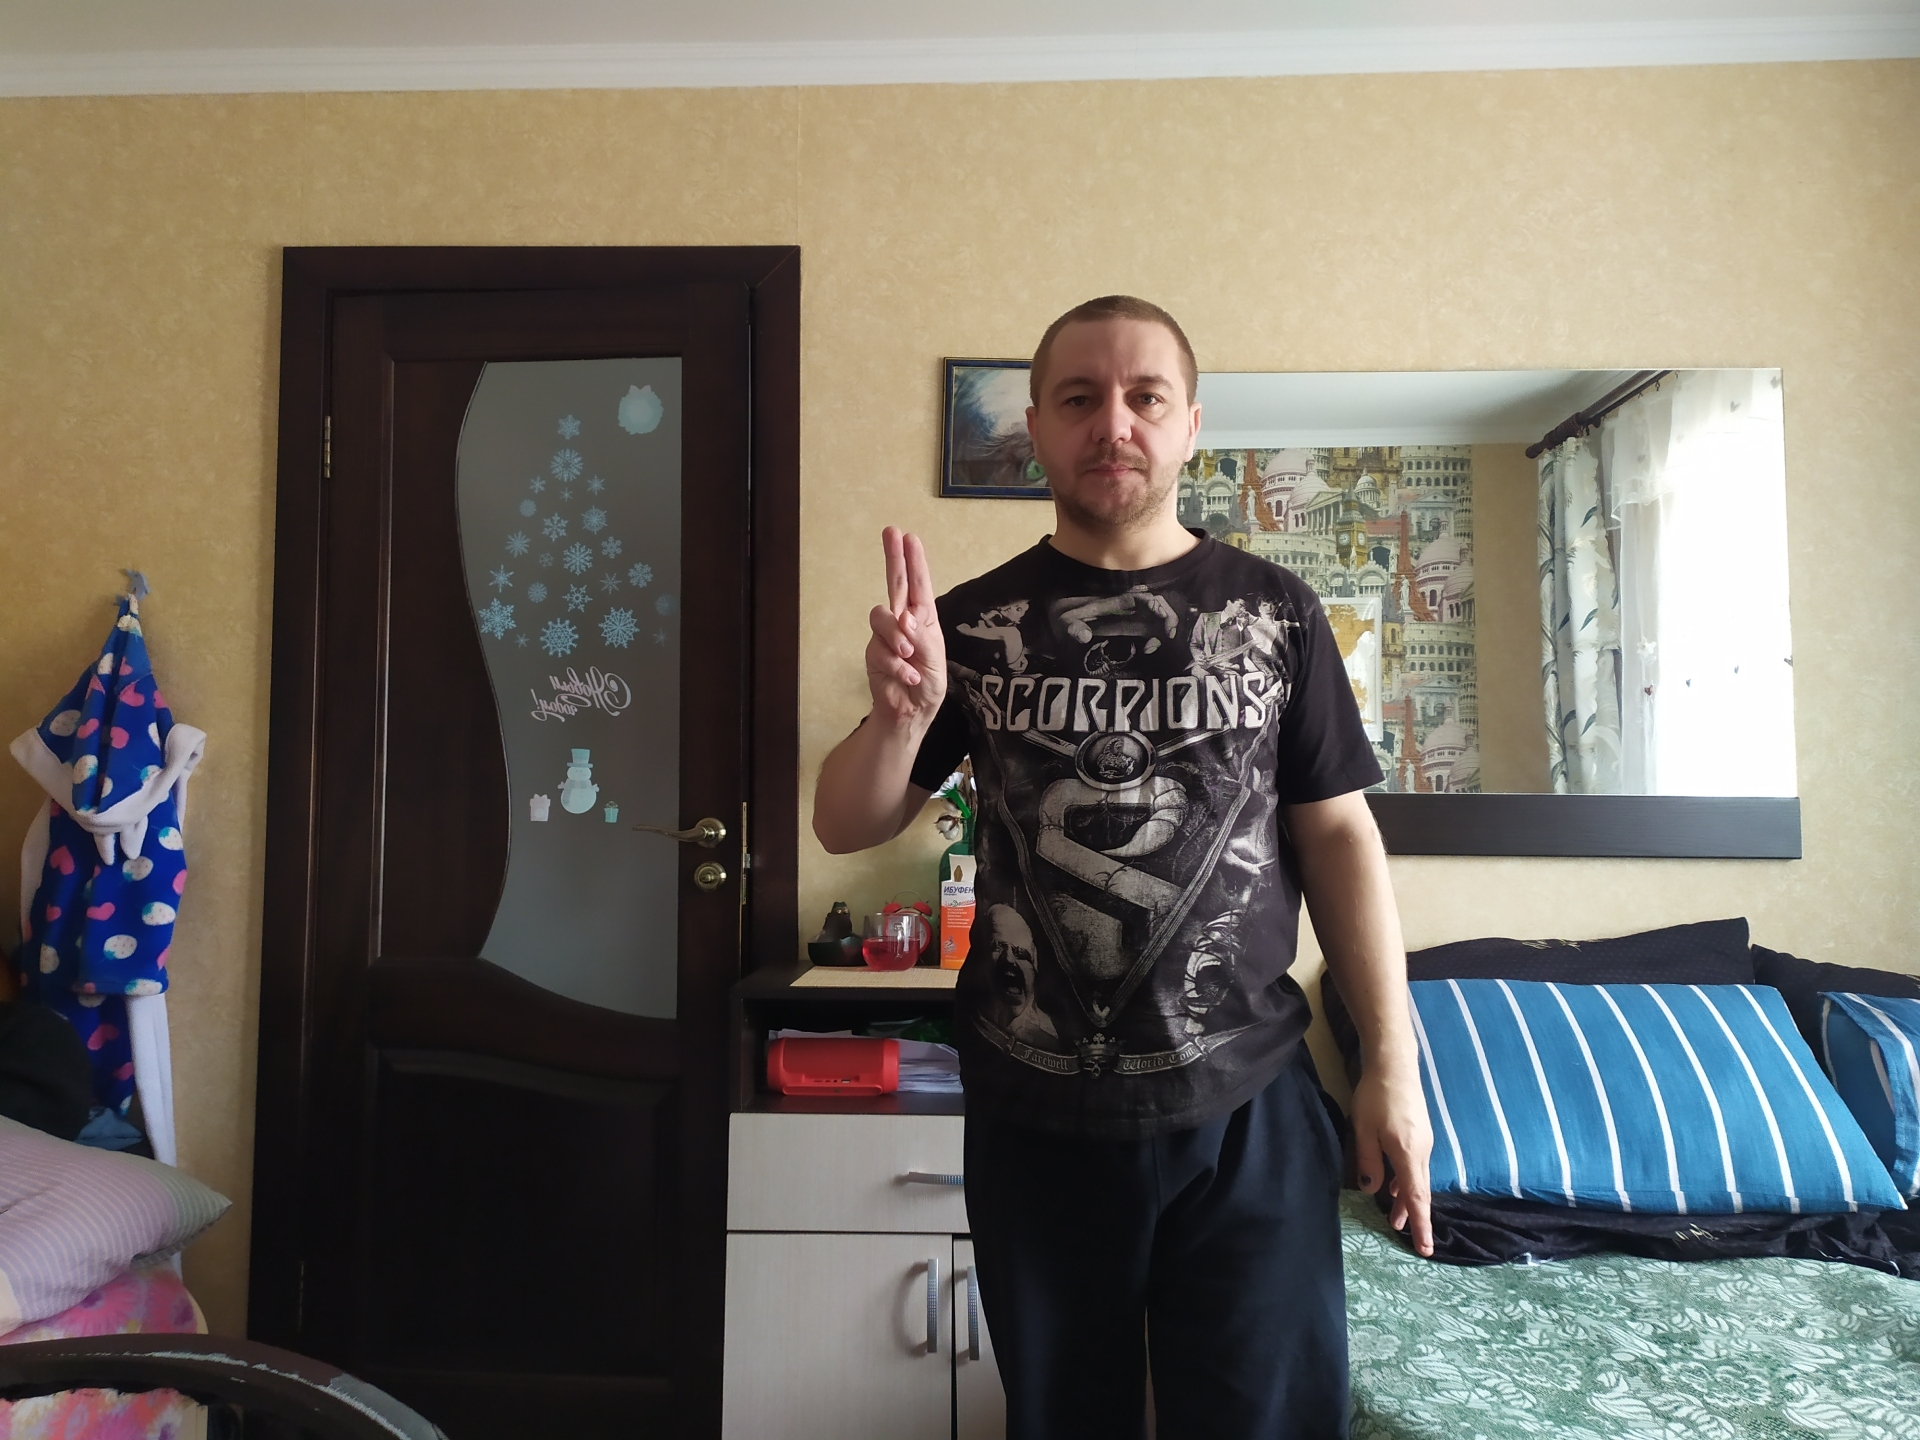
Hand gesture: two_up